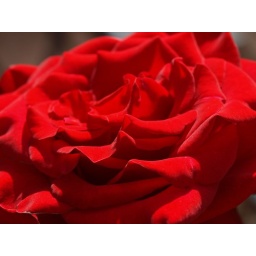
Vibrant red rose in my garden - I call these roses &amp;quot;Ashley's Roses,&amp;quot; in honor of my cat.